Putnam-Parker Block

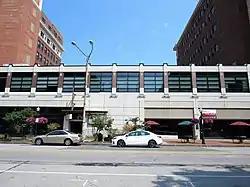
Putnam Center Building in 2018

W.C. Putnam planned to replace the old hotel with a modern office building, but he died in 1906. The plans were eventually carried out by his brother, Edward K. Putnam. The Putnam Building was completed in 1910 by prominent Chicago contactor Gustav Wilke. The other structures on the block were renamed the North Putnam Buildings. This "was the first steel frame structure in Davenport that utilized the “tall” building design for an office building, relying on the steel frame structure to achieve its height, open floor plan, and large windows." A variety of retail and professional offices have been housed in the building over the years. Among them was the historical library of the Davenport Public Museum, now the Putnam Museum. H.E. Schraff Store occupied first-floor retail space from around 1928–1956, and men's clothing store Simon & Landauer from 1933 to 1964. The building contained 105 office spaces that housed some of the city's prominent attorneys, doctors, dentists, and businessmen. Entry into the offices was in the back of the building, off of Main Street. Two elevators served the upper floors. A major renovation of the building was completed in 1991 that upgraded the structure for modern office use. The local chamber of commerce moved their headquarters here about that time. In July 2017, another major renovation of the building was completed that created a boutique hotel named The Current Iowa.